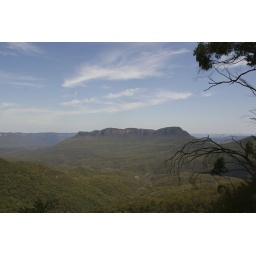
mount solitary in the blue mountains